Hoshiko Yamane

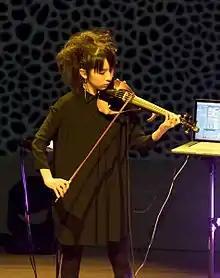

Hoshiko Yamane (山根星子, Yamane Hoshiko; born 4 April 1981) is a Japanese violinist, composer and performer based in Berlin. She has been a member of Tangerine Dream since 2011.